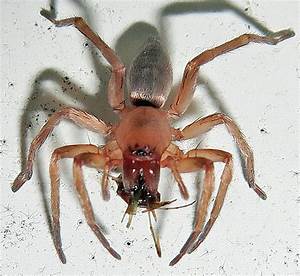
Label: spider